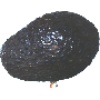
Label: avocado